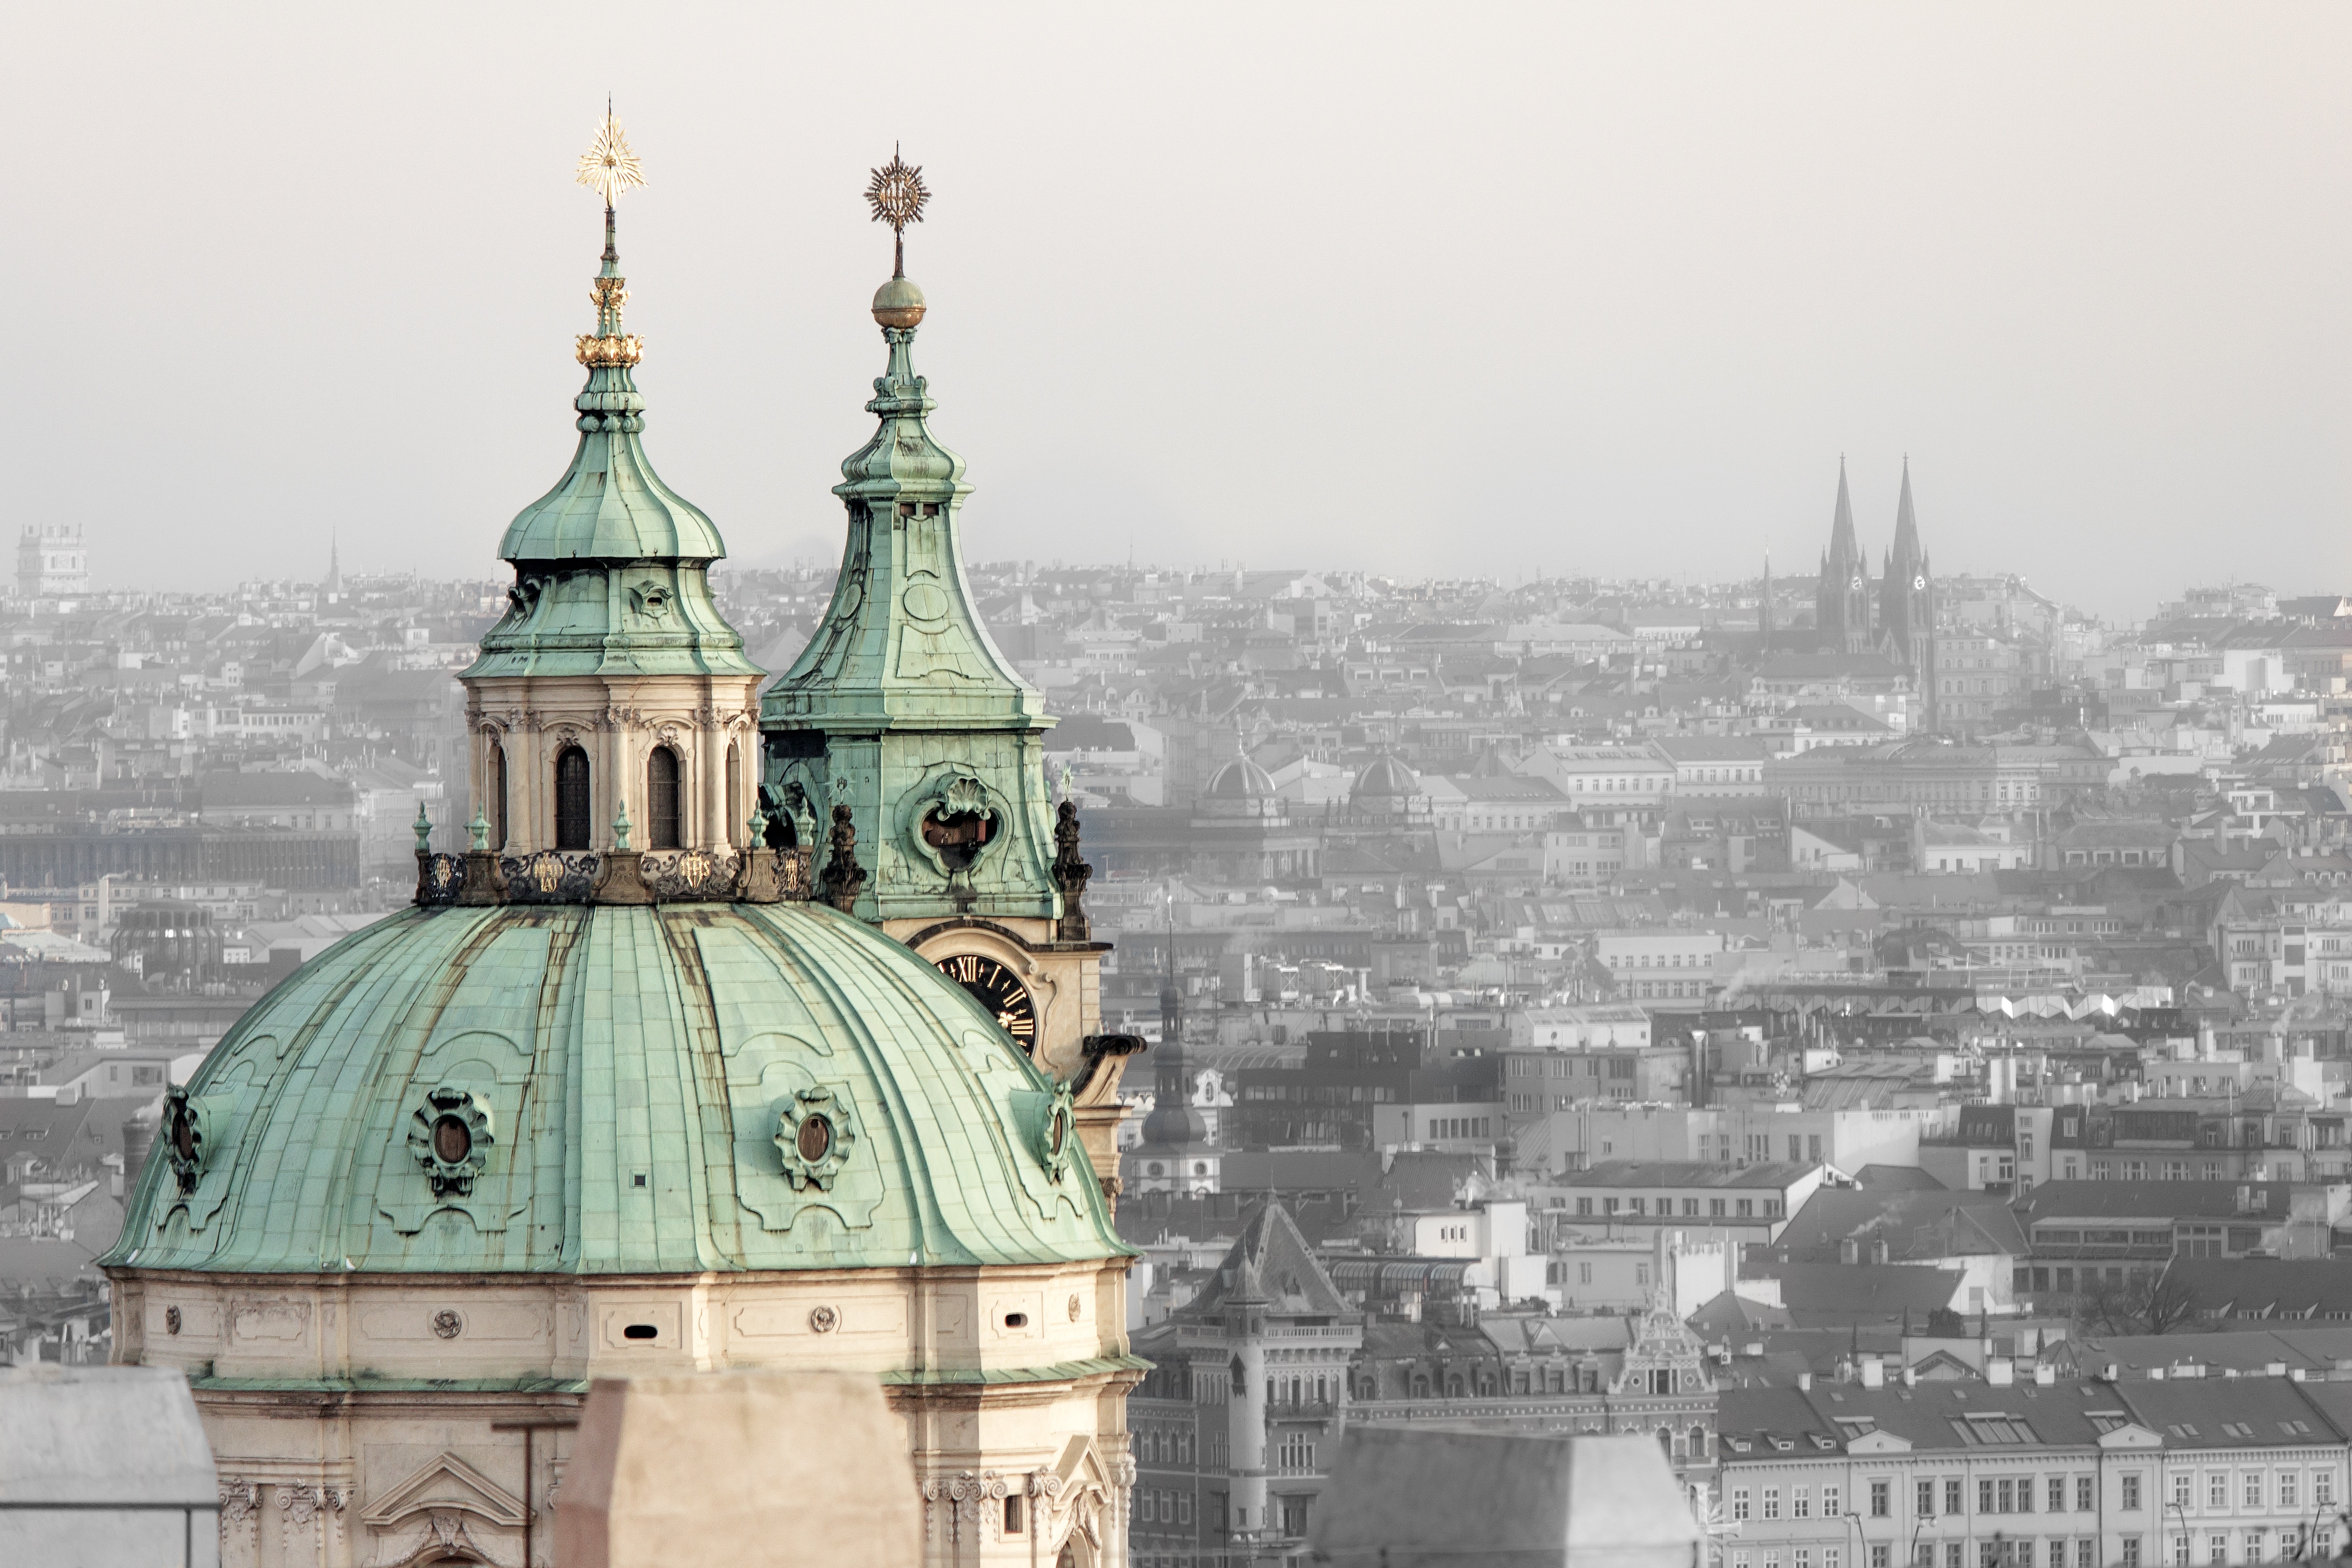
landscape, architecture, building, city, cityscape, europe, tower, scenic, scenery, landmark, cathedral, prague, place of worship, spire, dome, metropolis